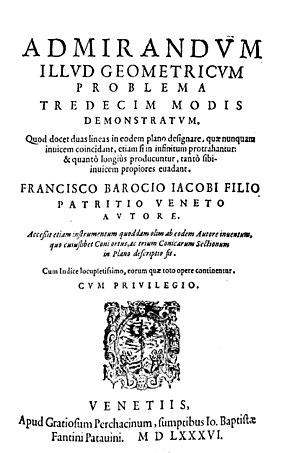
Francesco Barozzi est un mathématicien et un astronome italien de la Renaissance. Le cratère lunaire Barocius a été nommé en son honneur.